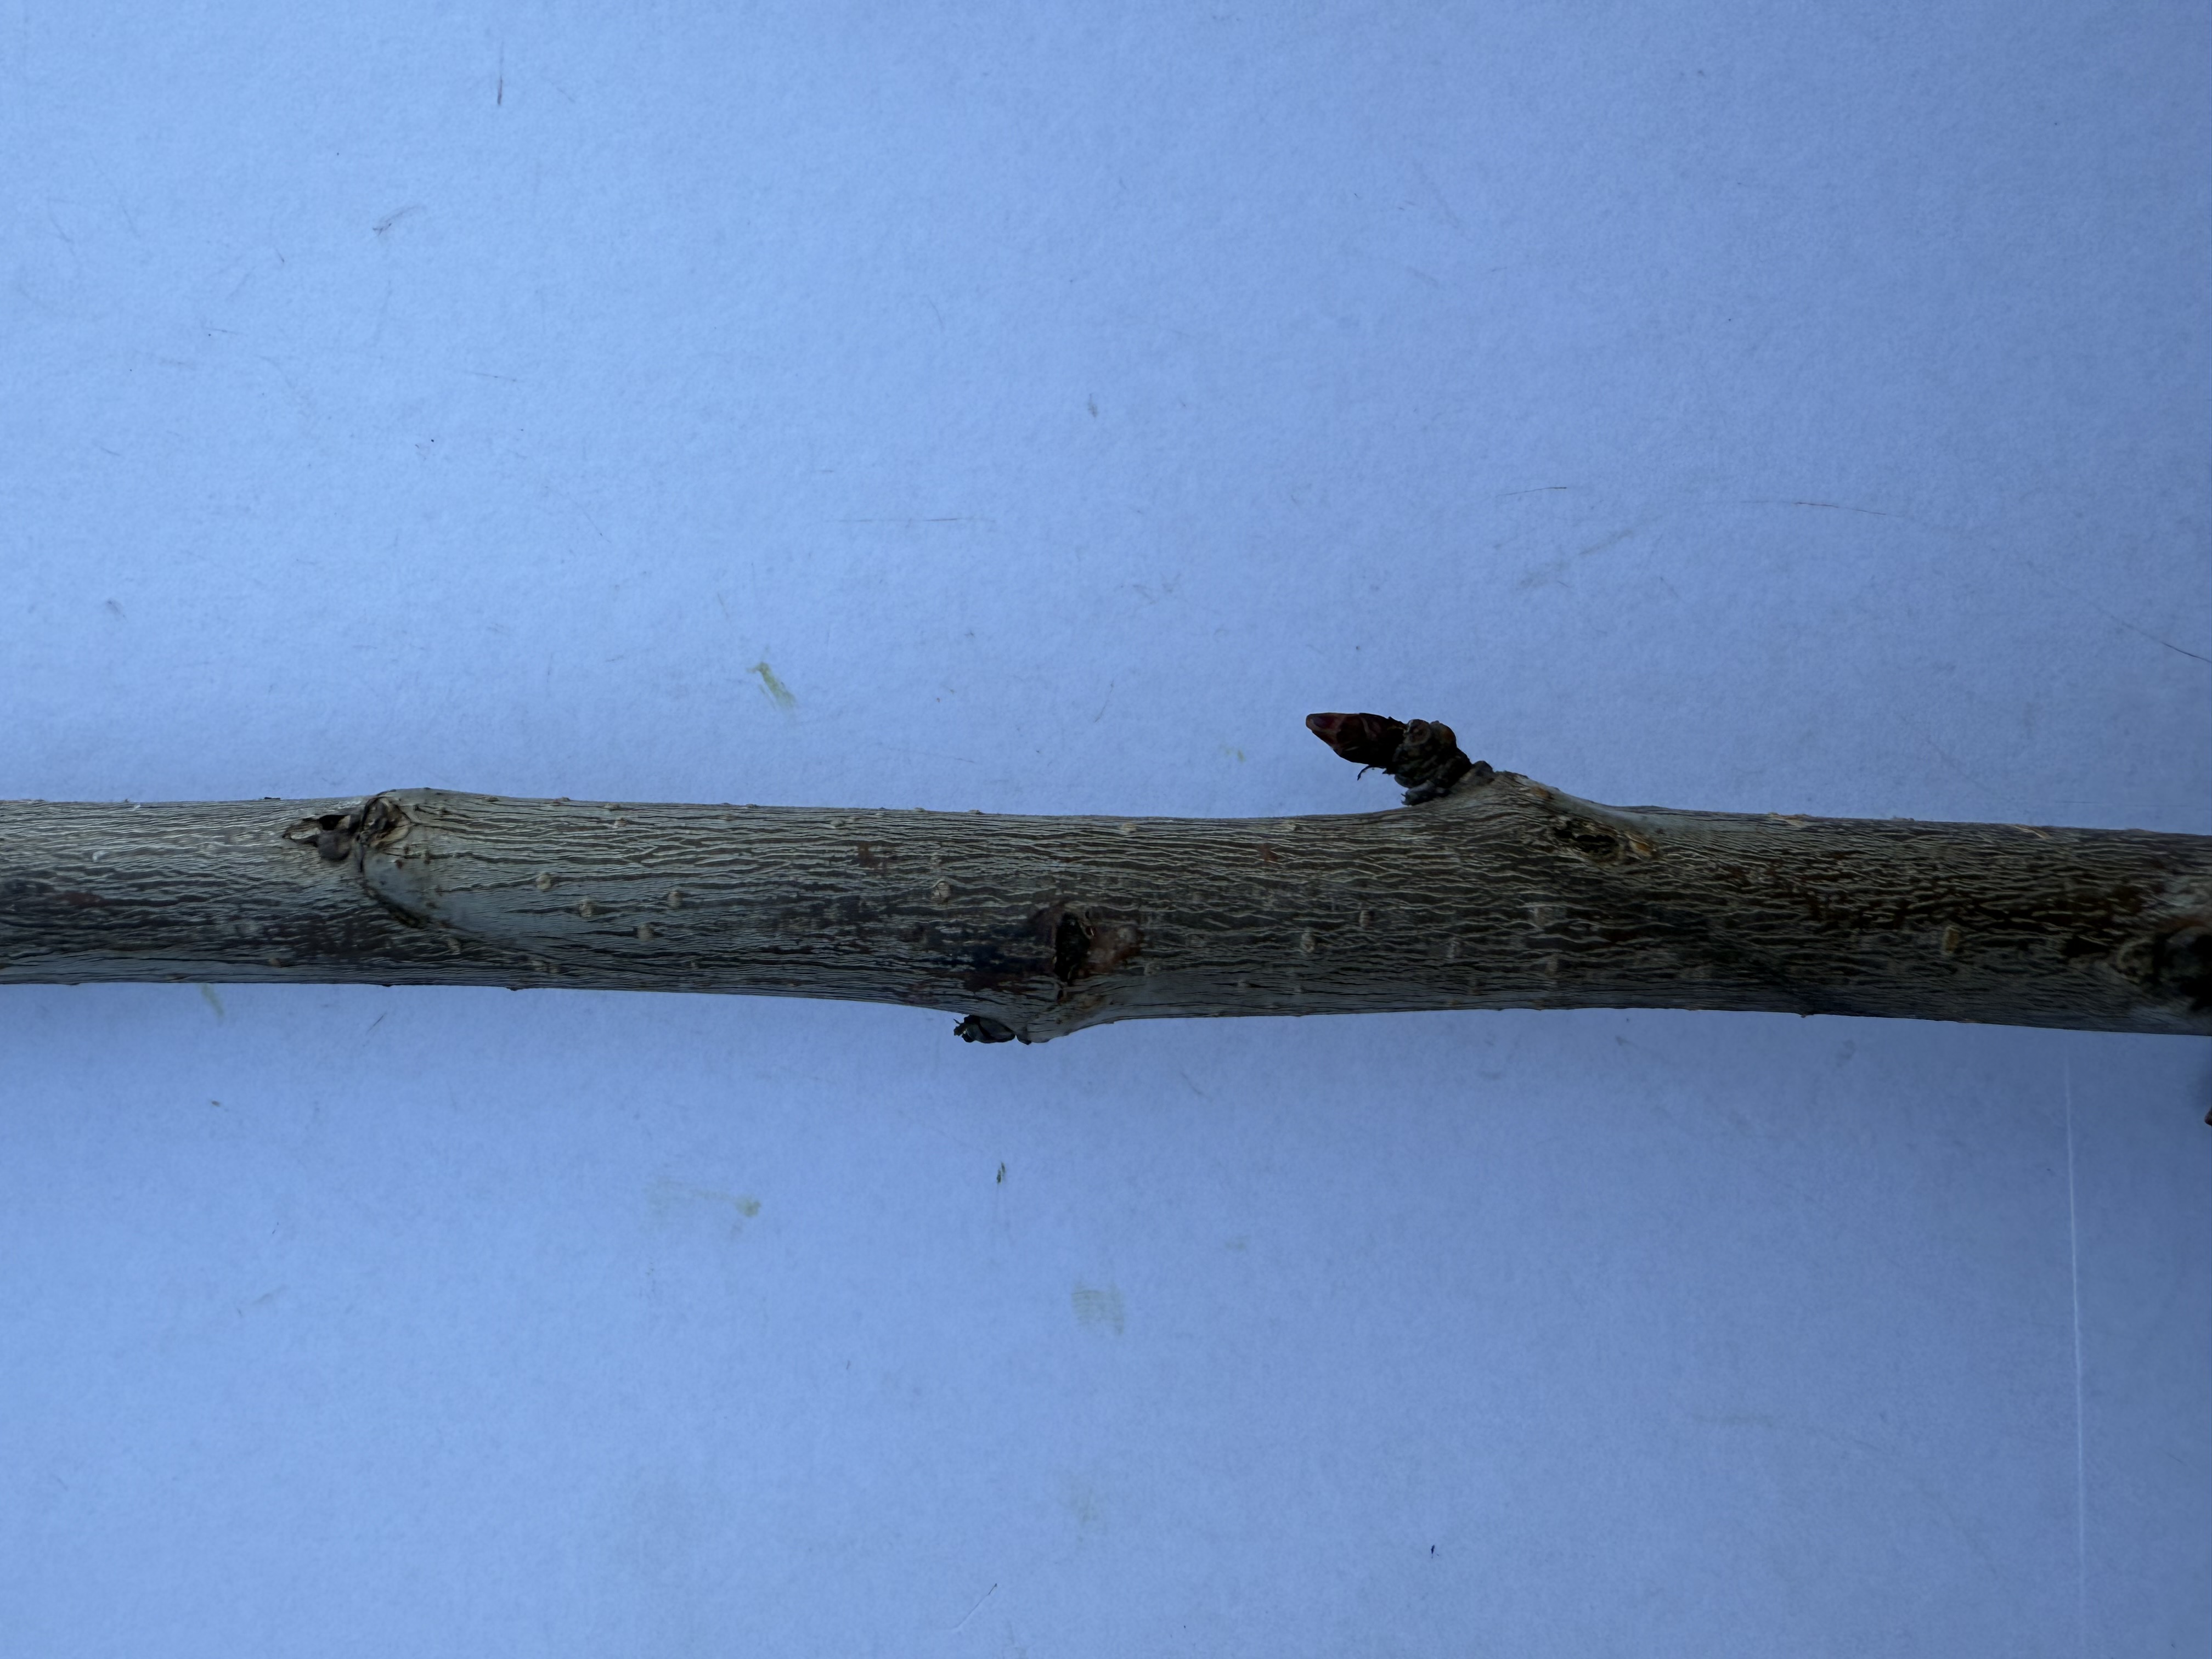
Variety: Sour Cherry